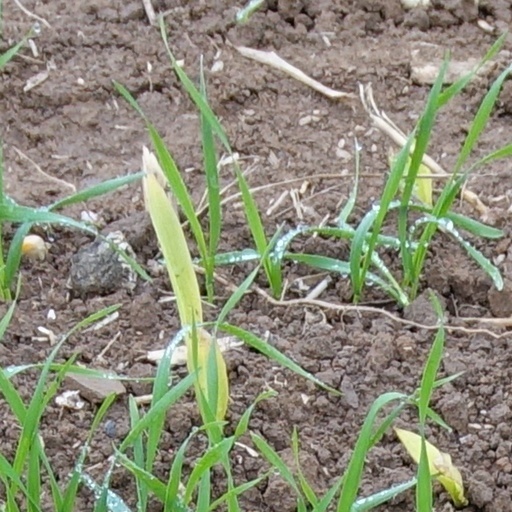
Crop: wheat